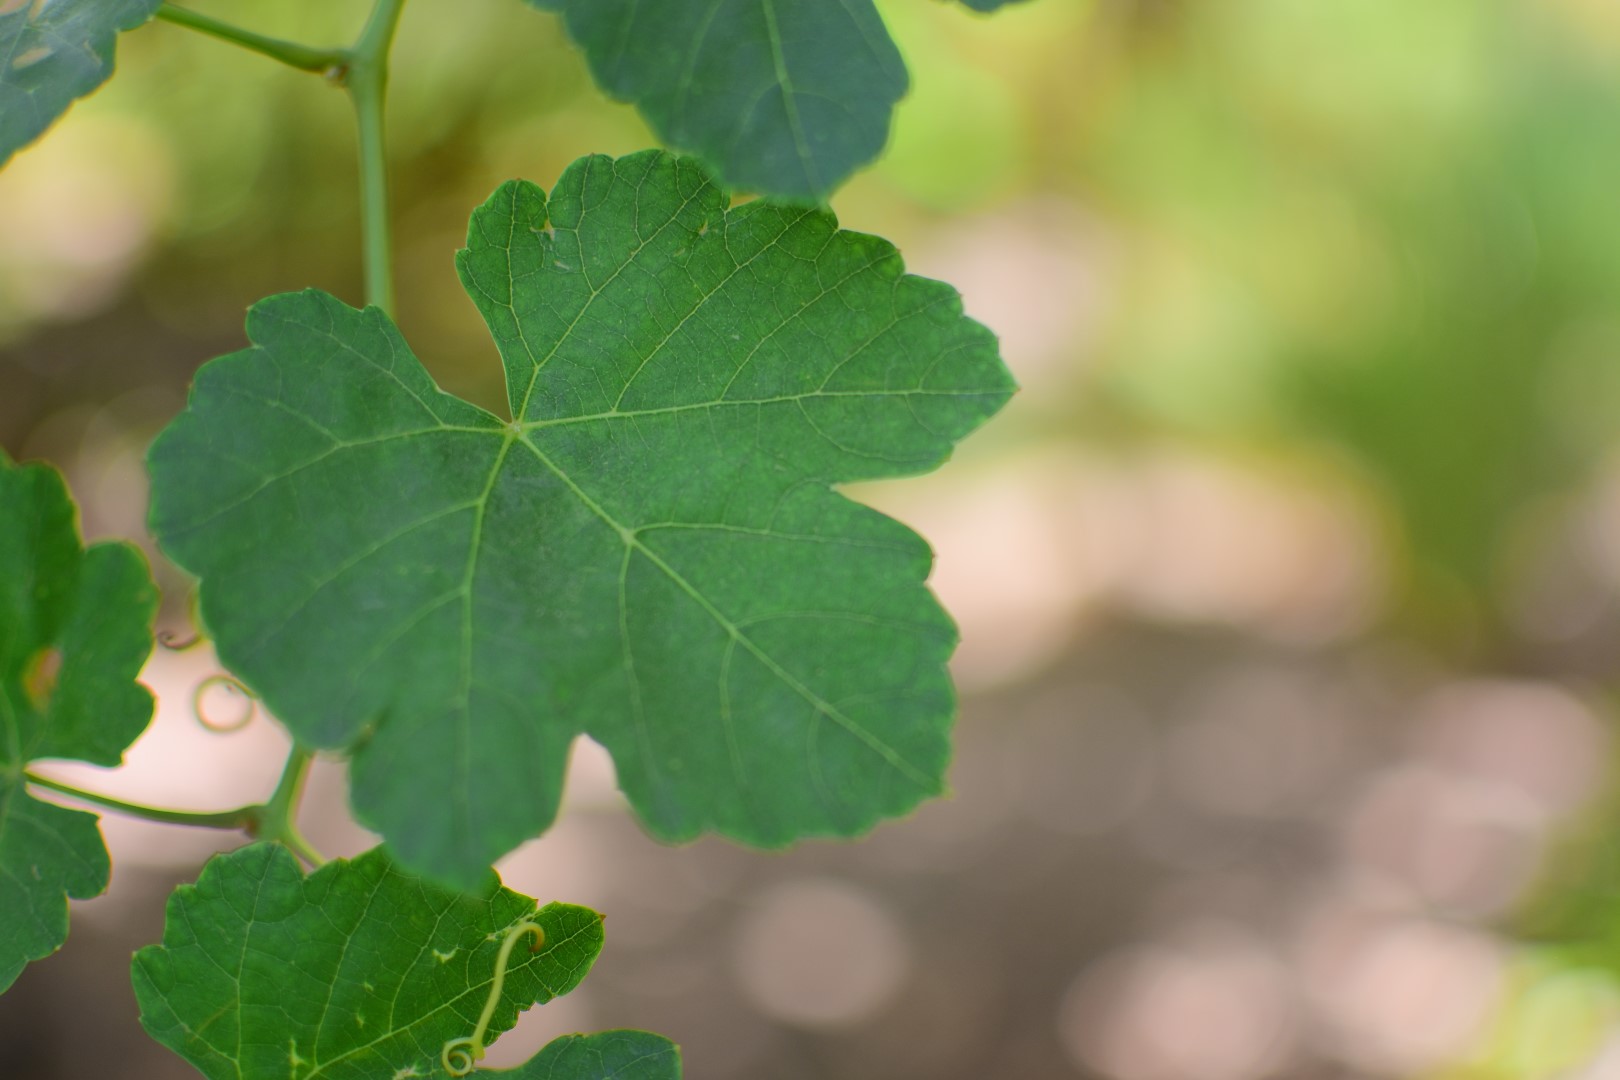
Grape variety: Shdah